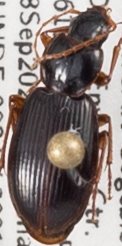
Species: Synuchus impunctatus
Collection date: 2021-09-08
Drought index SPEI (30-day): -0.824
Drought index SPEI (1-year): -0.454
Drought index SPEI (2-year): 1.064